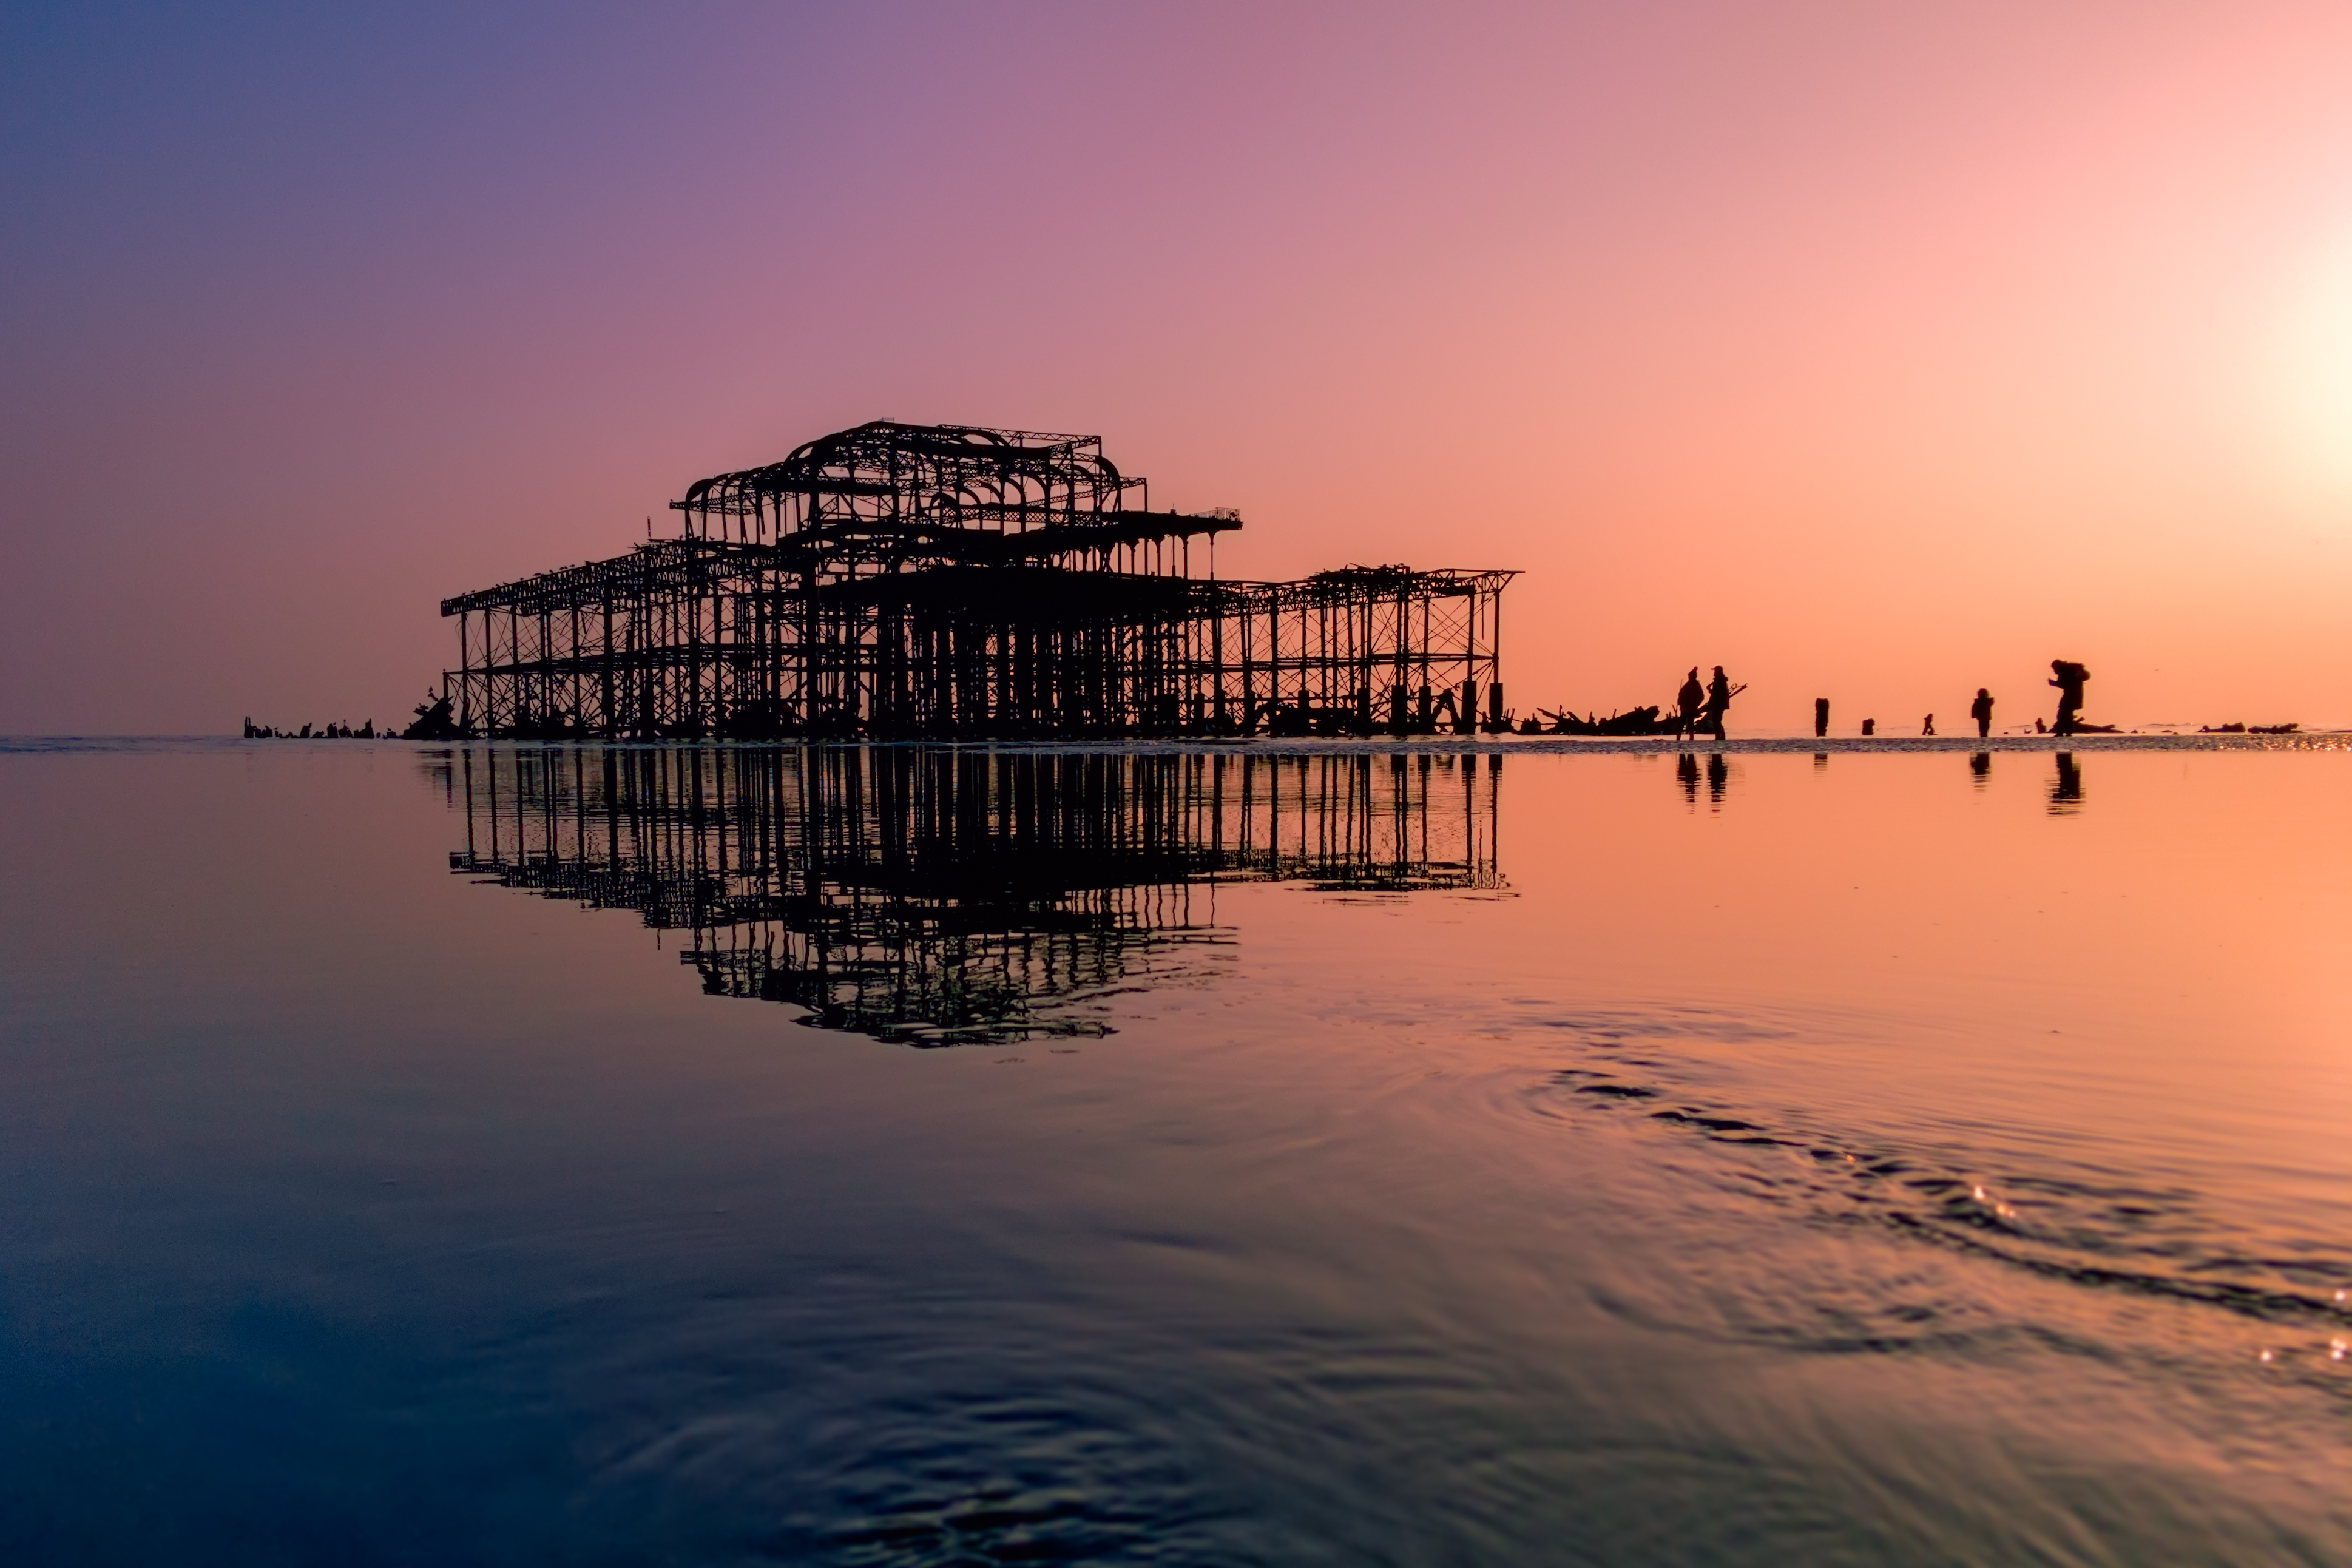
sea, coast, water, ocean, horizon, silhouette, structure, people, sky, sun, sunrise, sunset, morning, wave, dawn, pier, dusk, evening, orange, reflection, red, color, bay, blue, ruin, black, england, colour, ripples, lowtide, brighton, oneplus, eastsussex, afterglow, brightonpier, atmospheric phenomenon